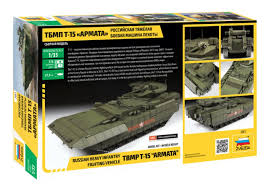
Label: BMP